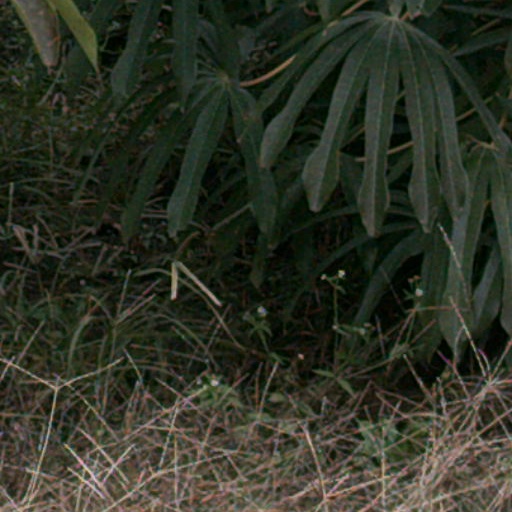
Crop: cassava